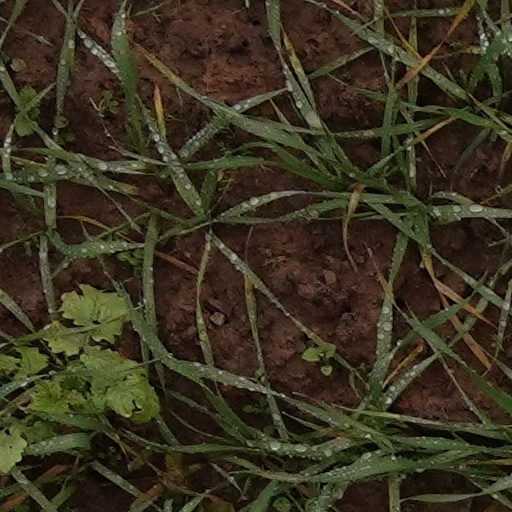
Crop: wheat